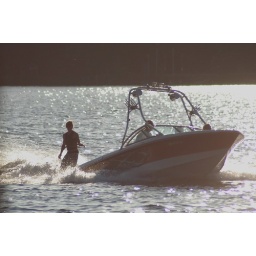
At Tom and Beth's house at the lake in Alexandrea, Minnesota.